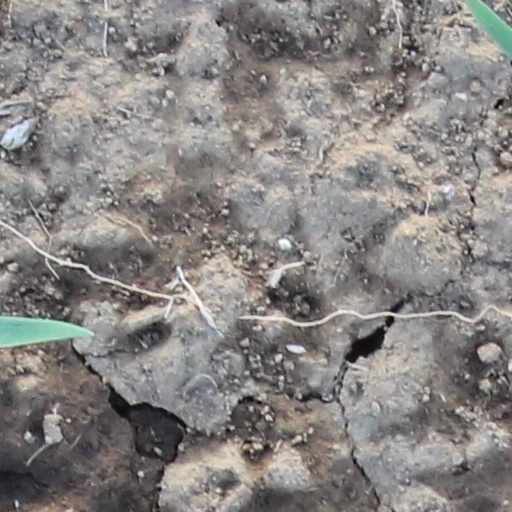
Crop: wheat